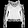
Label: Shirt